Ahmadkhel District

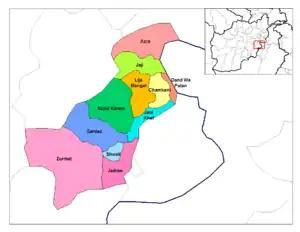
Districts of Paktia province

Ahmadkhel District or Lazha Ahmadkhel is a district of Paktia Province, Afghanistan.